Transit Expressway Revenue Line

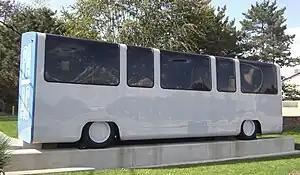
A refurbished Skybus car on display near Pittsburgh, Pennsylvania.

The Transit Expressway Revenue Line (TERL), commonly known as Skybus, was a proposed people mover rapid transit system developed by Westinghouse for the city of Pittsburgh, Pennsylvania during the 1960s–1970s. In contrast to the traditional streetcars then in use, the technology used a dedicated elevated concrete track and rubber-tired driverless cars. A demonstrator was built and operated in the South Hills area but political opposition killed the deployment of a larger system.